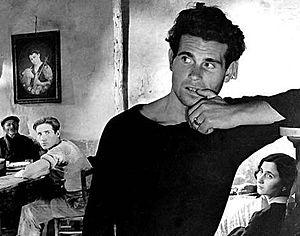
La terre tremble est un film italien de Luchino Visconti, sorti en 1948 et adapté du roman de Giovanni Verga, I Malavoglia.